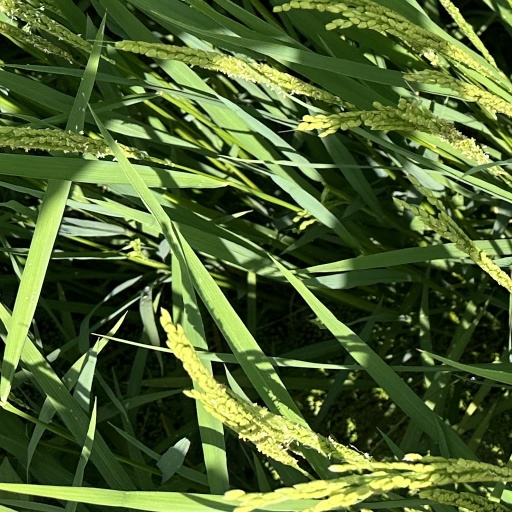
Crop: rice